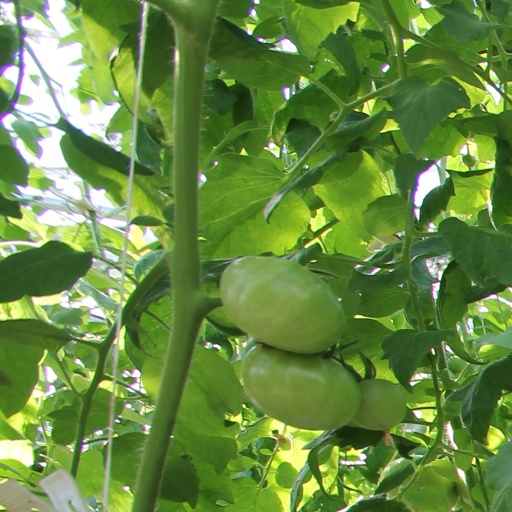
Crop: tomato